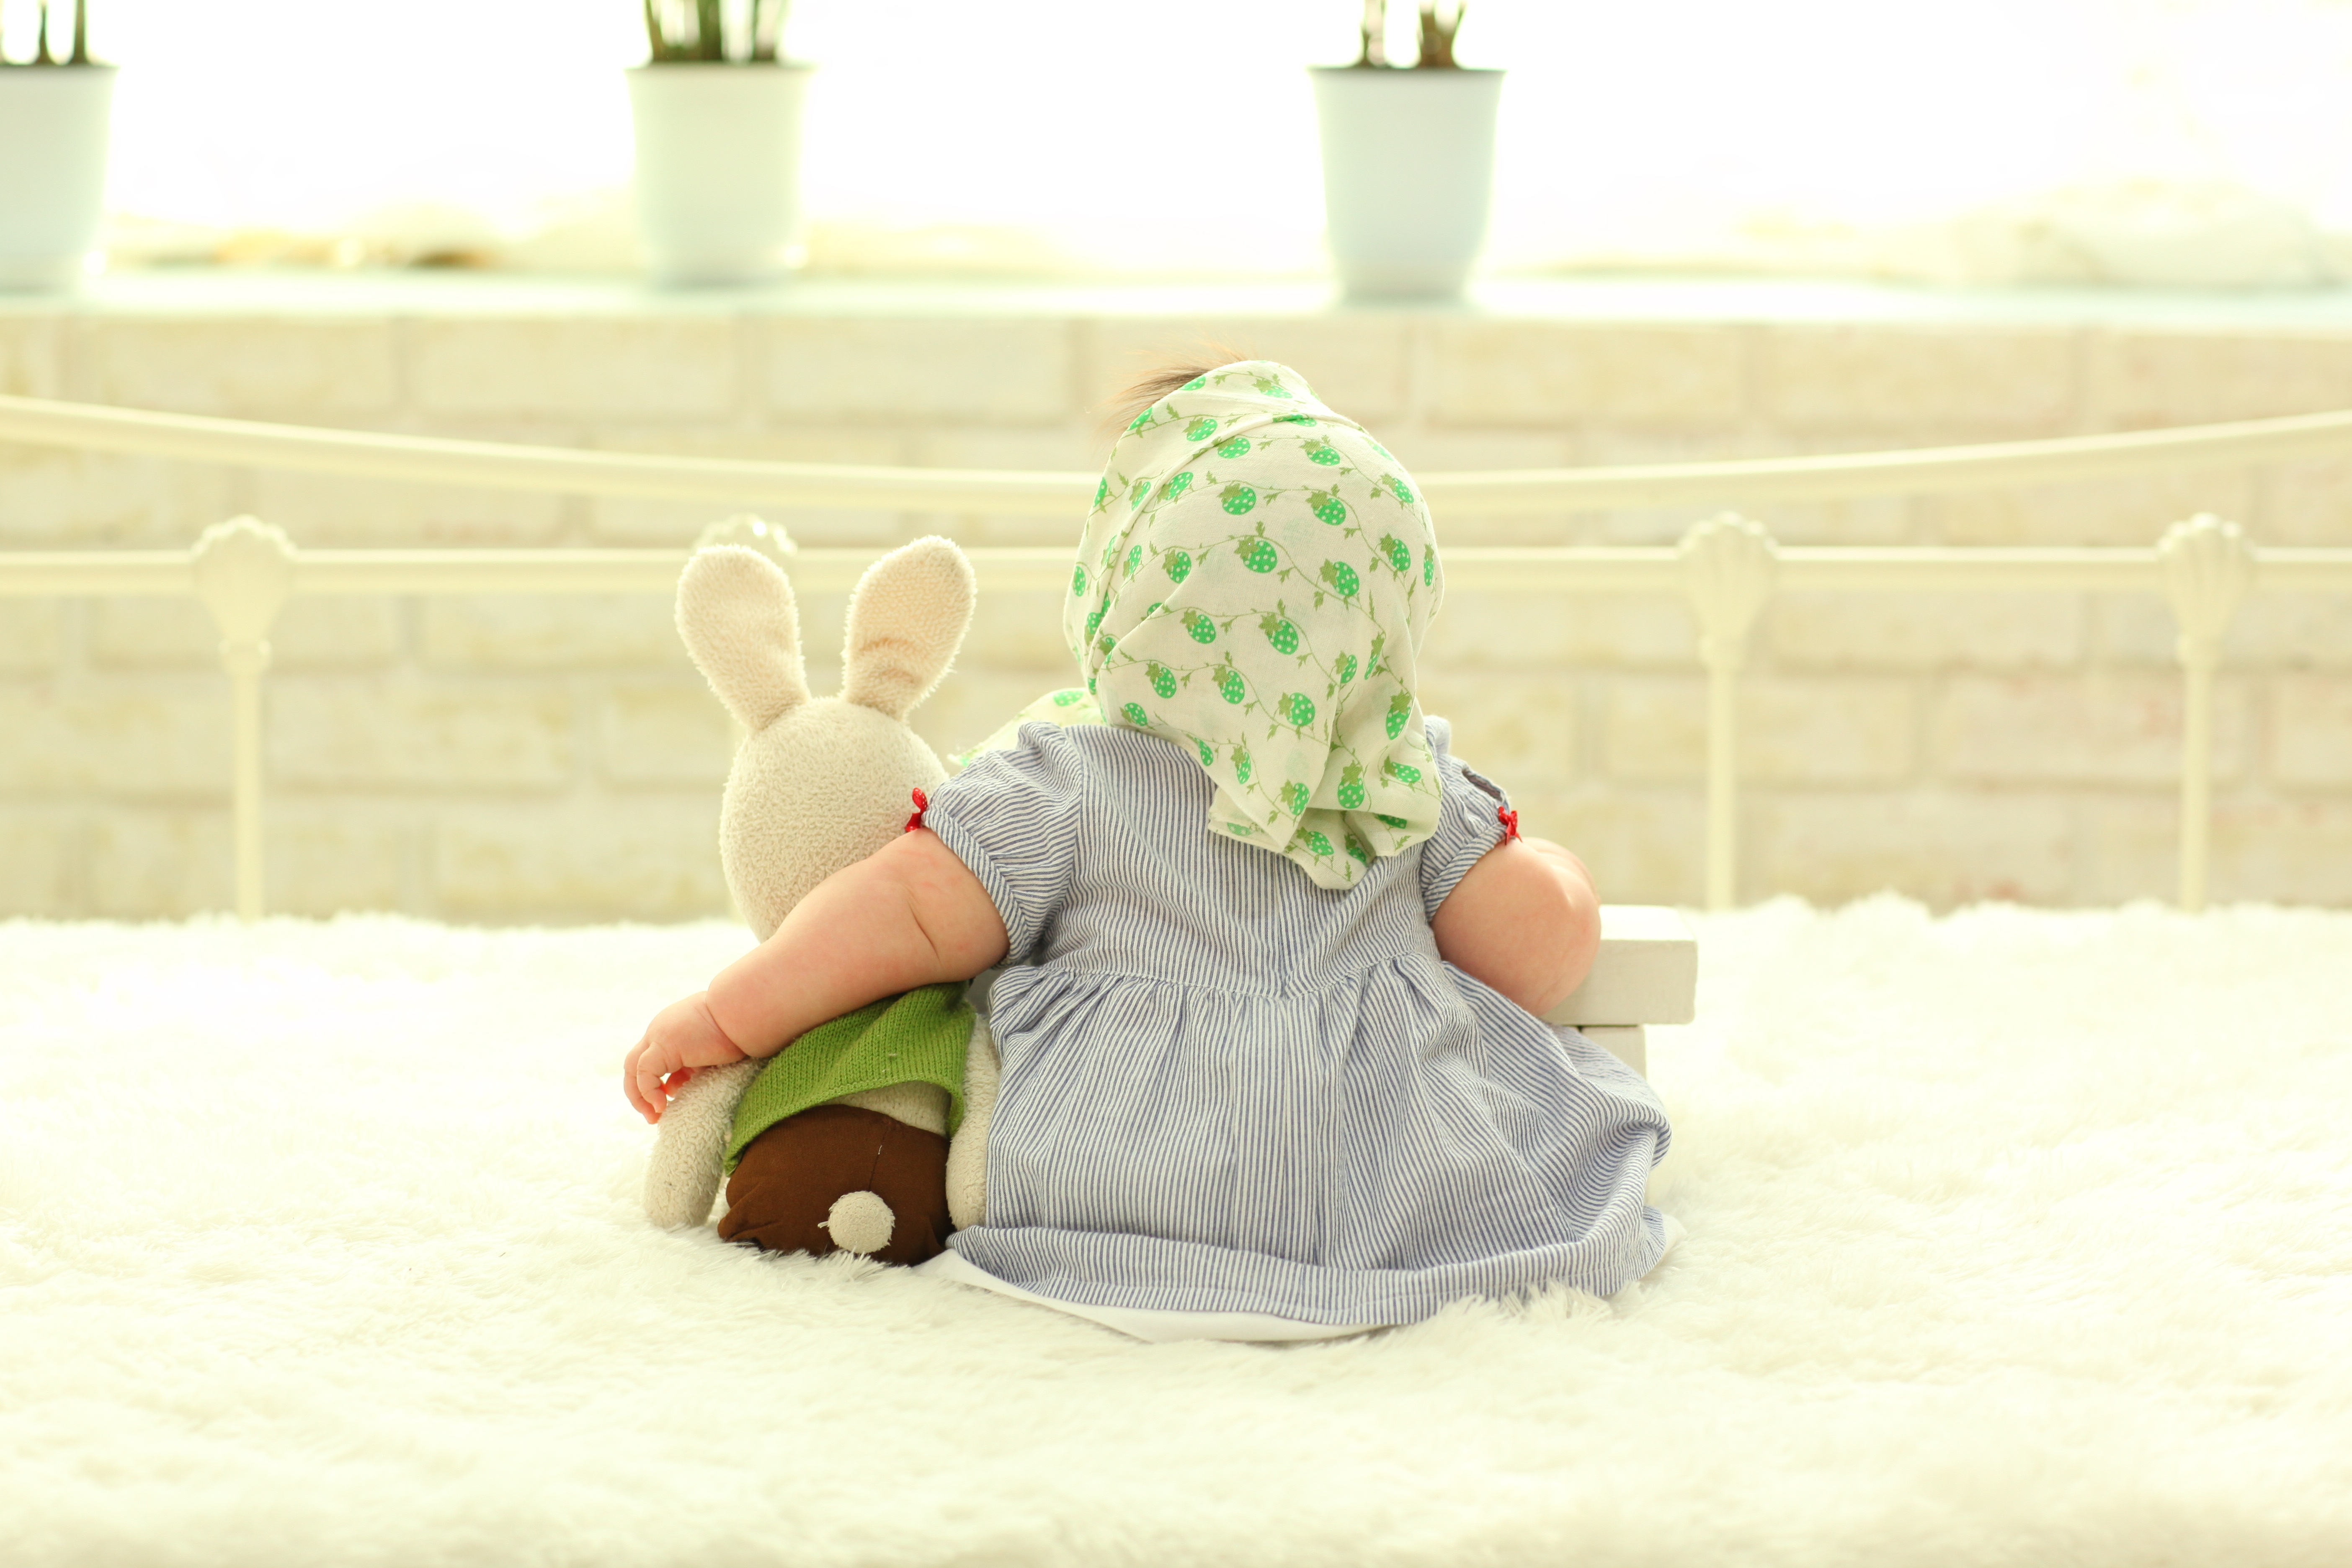
person, play, sitting, child, baby, baby doll, infant, toddler, skin, pooping, portrait photography, human positions, baby behind